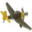
Label: airplane